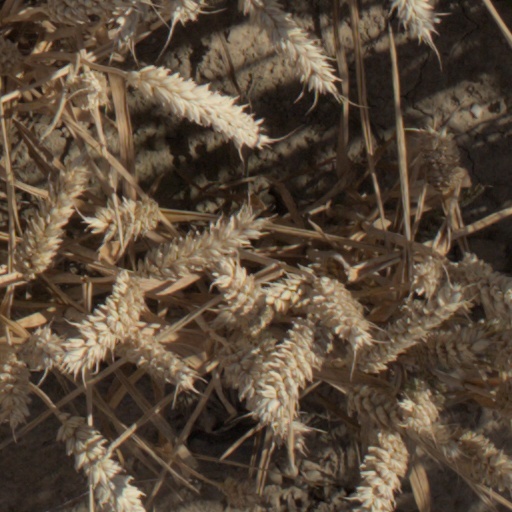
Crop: wheat